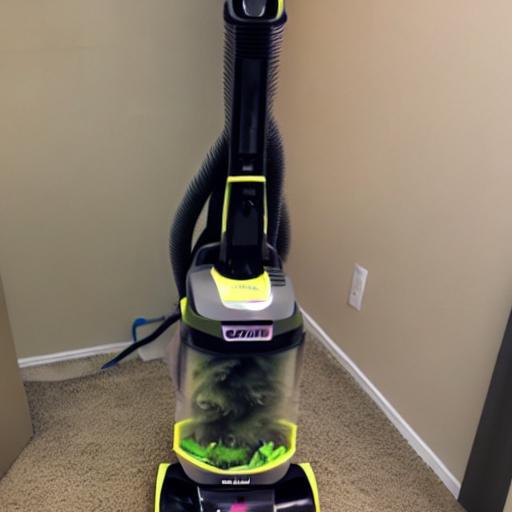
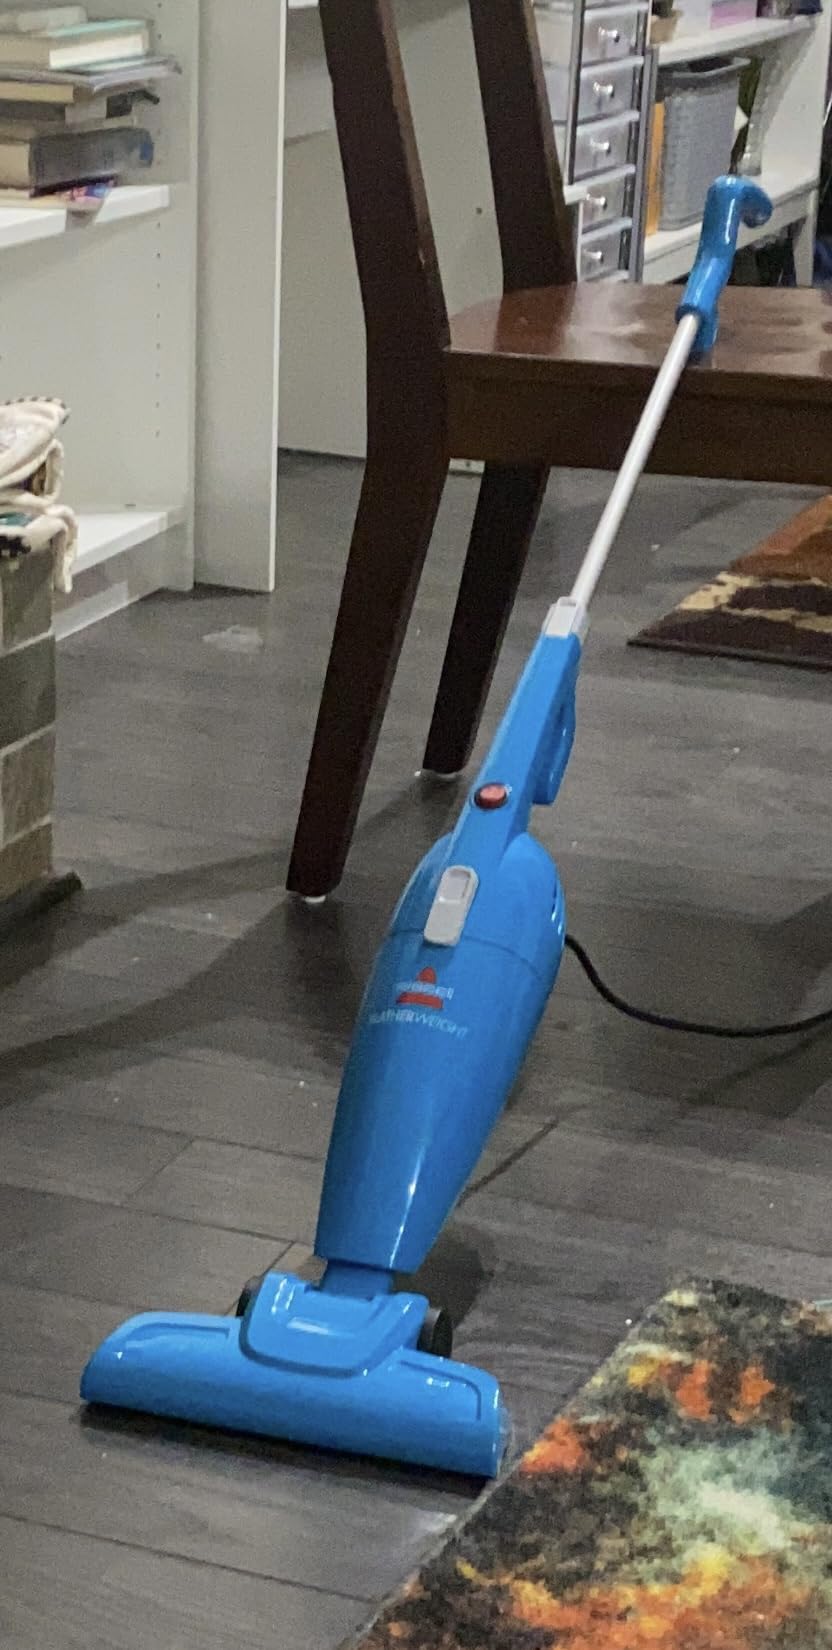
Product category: items_vacuum
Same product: no